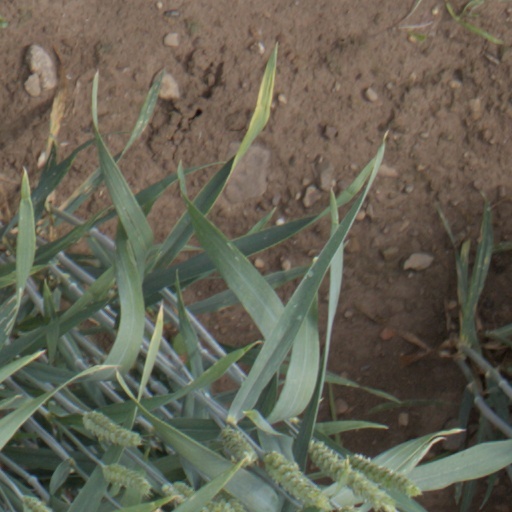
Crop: wheat